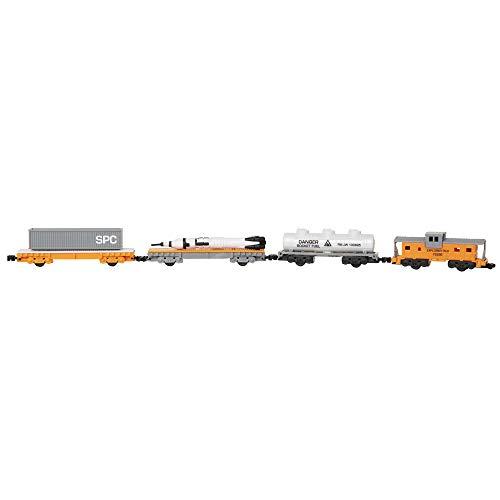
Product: Power Trains Car Pack: Space
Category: Toys & Games | Dress Up & Pretend Play | Pretend Play
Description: Collect, Connect, and Expand your Power Trains world.
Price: $9.99
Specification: ProductDimensions:6x1x12inches|ItemWeight:4.5ounces|ShippingWeight:4.5ounces(Viewshippingratesandpolicies)|ASIN:B07KXPMF9B|Itemmodelnumber:150131|Manufacturerrecommendedage:4-7years